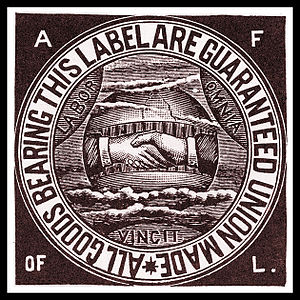
American Federation of Labor
Logo fra AFL
American Federation of Labor var et af de første fagforbund i USA.